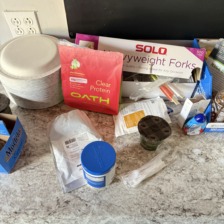
Label: no_baby_yoda